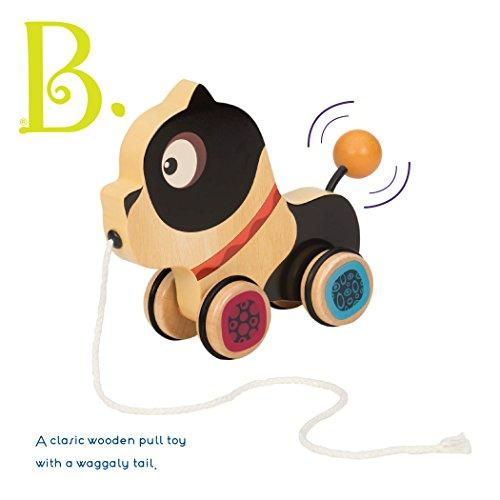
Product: B. toys – Happy Go Puppy – Wooden Pull Toy – Walk-A-Long Pull Toy For Toddlers 18 Months+
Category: Toys & Games | Toy Figures & Playsets | Action Figures
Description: Pull along puppy: adorable wooden pull toy pup that follows everywhere your little toddler goes.
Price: $10.45
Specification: ProductDimensions:8.3x3x7inches|ItemWeight:1pounds|ShippingWeight:1pounds(Viewshippingratesandpolicies)|DomesticShipping:ItemcanbeshippedwithinU.S.|InternationalShipping:ThisitemcanbeshippedtoselectcountriesoutsideoftheU.S.LearnMore|ASIN:B01BU2WJEQ|Itemmodelnumber:BX1392Z|Manufacturerrecommendedage:18month-3years